Ka'ba-ye Zartosht

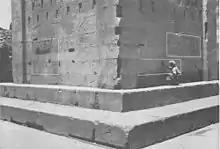
The place of the inscriptions of Kartir and Shapur I (the Sassanian Middle Persian version) on the walls of Ka'ba-ye Zartosht

Kartir's Inscription, which is situated below the Sassanian Middle Persian inscription of Shapur's, is written during Bahram II's reign and around 280 A.D. He first introduces himself and then mentions his ranks and titles during the periods of the previous kings and says that he had the Herbad title during Shapur I's period and was appointed as "the grand master of all priests by Shahanshah Shapur I" and had the honor of receiving a hat and a belt by the shahanshah in Hormizd I's period and has achieved an increasing power and acquired the nickname "The Priest of Ahura Mazda, the god of gods". Then, Kartir mentions his religious activities like fighting other religions such as Christianity, Manichaeism, Mandaeism, Judaism, Buddhism and Zoroastrian heresy and remarks founding fire temples and allocation of donations for them. He also talks about correcting the priests that were, in his opinion, perverted and mentions the list of the states that were conquered by Persia during Shapur I's period and eventually the inscription ends with a prayer.